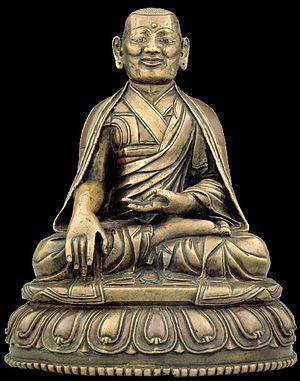
Lama Dampa Sönam Gyaltsen tibétain : བླ་མ་དམ་པ་བསོད་ནམས་རྒྱལ་མཚན, Wylie : bla ma dam pa bsod nams rgyal mtshan, THL : Lama Dampa Sönam Gyaltsen, né en 1312 et décédé en 1375, a le titre de Sakya Trizin, chef de l'ordre religieux des sakyapa issus du clan Khön, et dirigeant religieux du Tibet sous la dynastie Yuan, de 1344 à 1347.